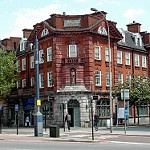
Label: buildings